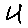
Label: 4